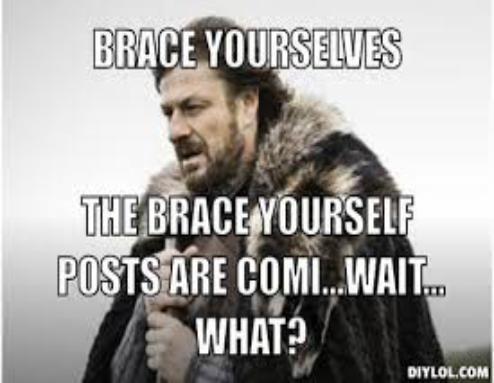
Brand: brace yourself
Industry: Clothes